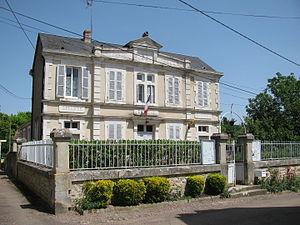
La mairie de Monceaux-le-Comte, Nièvre, France.
Monceaux-le-Comte est une commune française située dans le département de la Nièvre, en région Bourgogne-Franche-Comté.